Baby Blues (American TV series)

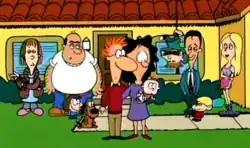
From left to right: Melinda, Carl, Megan, Charlie the dog, Darryl, Wanda, Zoe, Rodney, Kenny, Shelby, and Bizzy.

Warner Bros. Animation produced eight of the season one episodes, with overseas animation done by Varga Studio in Hungary for five of them (including the pilot), and Sunwoo Entertainment in Korea for the three others. Rough Draft Studios in Los Angeles did five episodes, which include "Bizzy Moves In", "Rodney Has Two Daddies", "Hurtin' Inside", "Ugly Zoe", and "Wanda Moves Up".